Teppu

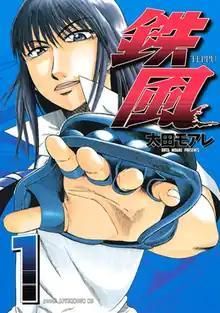
First volume cover, featuring Natsuo Ishido

is a Japanese mixed martial arts-themed manga series written and illustrated by . It was serialized in Kodansha's manga magazine "Good! Afternoon" from November 2008 to July 2015, with its chapters collected in eight volumes.